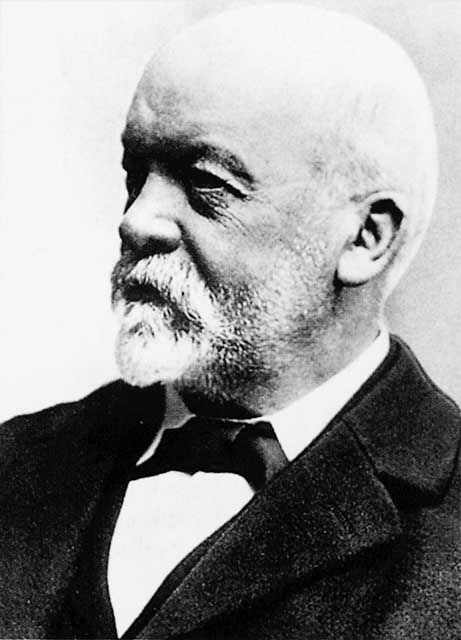
ก็อทลีพ ไดม์เลอร์

| name = ก็อทลีพ ไดม์เลอร์
| image = gottliebdaimler1.jpg
| caption = ก็อทลีพ ไดม์เลอร์
| birth_name = ก็อทลีพ วิลเฮ็ล์ม ไดม์เลอร์
| birth_place = ชอร์นดอร์ฟ ราชอาณาจักรเวือร์ทเทิมแบร์ค
| death_place = คันชตัท (ชตุทท์การ์ทปัจจุบัน) ราชอาณาจักรเวือร์ทเทิมแบร์ค จักรวรรดิเยอรมัน
| nationality = เยอรมัน
| occupation = วิศวกร นักอุตสาหกรรม ผู้บุกเบิกรถยนต์
ก็อทลีพ วิลเฮ็ล์ม ไดม์เลอร์ (; 17 มีนาคม ค.ศ. 1830 – 6 มีนาคม ค.ศ. 1900) "Gottlieb Daimler". "Encyclopædia Britannica". เป็นวิศวกรชาวเยอรมัน เป็นผู้บุกเบิกการผลิตเครื่องยนต์สันดาปภายในและพัฒนารถยนต์ และร่วมกับวิลเฮ็ล์ม ไมบัค ผลิตรถจักรยานยนต์เป็นครั้งแรกในปี ค.ศ. 1885cite web |title=The Past 1800s: First motorcycle |work=The History and Future of Motorcycles and motorcycling From 1885 to the Future, Total Motorcycle Website ต่อมาทั้งสองได้ร่วมกันก่อตั้งบริษัทเดมเลอร์มอเตอร์ (Daimler Motors Corporation) ซึ่งต่อมารวมตัวกับบริษัทของคาร์ล เบ็นทซ์ กลายเป็นไดม์เลอร์-เบนซ์ (ไดม์เลอร์ อาเก ในปัจจุบัน) ผู้ผลิตรถยนต์เมอร์เซเดส-เบนซ์
== อ้างอิง ==
== แหล่งข้อมูลอื่น ==
* Gottlieb Daimler and Karl Benz-Foundation
* Mercedes Benz USA
* Mercedes Benz Canada
* Encarta article( 2009-10-31)
* The workaholic who made the automotive revolution possible
หมวดหมู่:วิศวกรชาวเยอรมัน
หมวดหมู่:นักประดิษฐ์ชาวเยอรมัน
หมวดหมู่:บุคคลจากรัฐบาเดิน-เวือร์ทเทิมแบร์ค